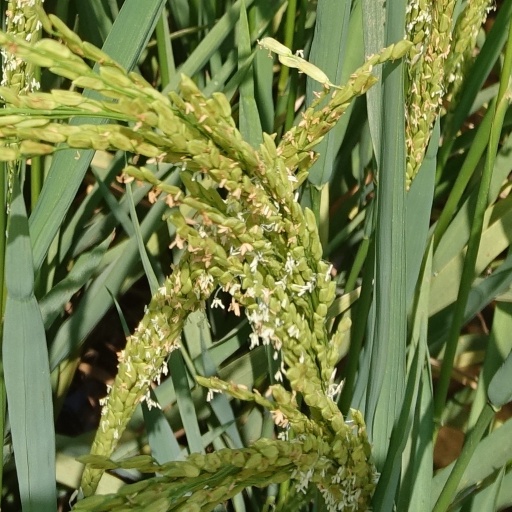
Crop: rice